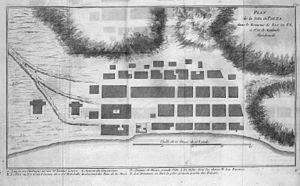
Le voyage du Commodore Anson est une circumnavigation autour du monde durant le XVIIIᵉ siècle. En 1740, pendant la guerre de l'oreille de Jenkins qui opposa la Grande-Bretagne et l’Espagne de 1739 à 1748, le Commodore George Anson reçut du roi Georges II le commandement d’une escadre, avec la mission d’aller harceler les colonies espagnoles de l’océan Pacifique, et si possible de capturer le galion de Manille. Anson passa dans le Pacifique par le cap Horn, remonta le long des côtes de l’Amérique du Sud, puis traversa le Pacifique jusqu’à Macao. Il captura le galion de Manille près des côtes des Philippines, et revint en Grande-Bretagne par le cap de Bonne-Espérance.